An Phú district

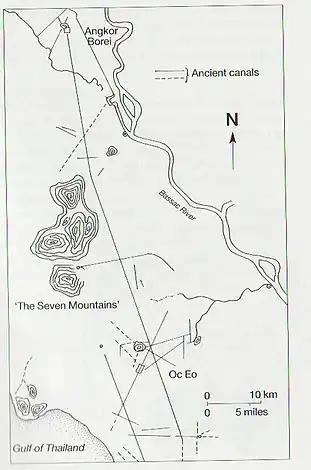
Map of Óc Eo and Angkor Borei. An Phú on the route.

The district is one of the most remote places in Vietnam. An Phú was a part of the Tầm Phong Long region that had links with former Funan kingdom and was given to the Nguyễn lords in 1757 by Chenla king Outey II.